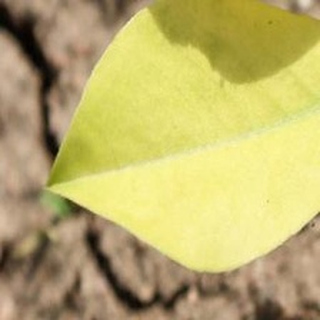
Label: groundnut_nutrition_deficiency